Farragut Square

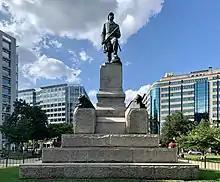
The "Admiral David G. Farragut" statue in Farragut Square, dedicated in 1881

In the center of the square is a statue of David G. Farragut, a Union admiral in the American Civil War who rallied his fleet with the cry, "Damn the torpedoes, full speed ahead!" He was the "First Admiral in the Navy". Its only inscription is "Farragut". The statue was sponsored by an act of Congress, authorizing $20,000 on April 16, 1872. It was sculpted by Vinnie (Ream) Hoxie and dedicated April 25, 1881 by President James A. Garfield and First Lady Lucretia Garfield.